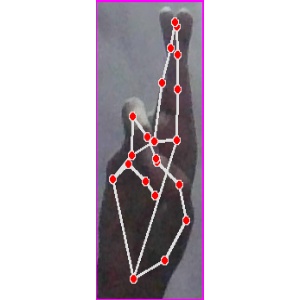
अक्षर: र